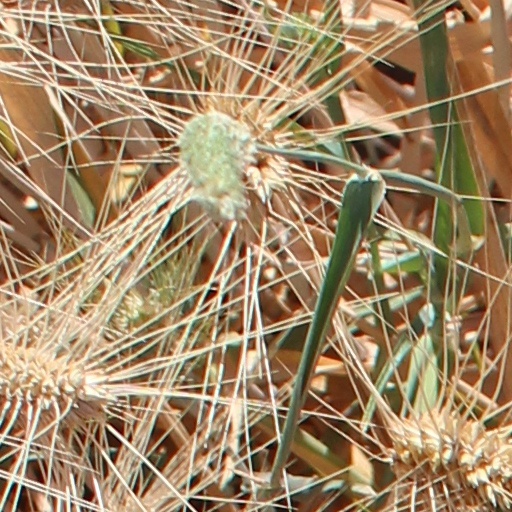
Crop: wheat